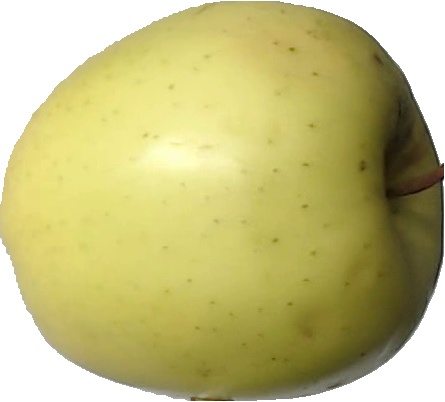
Label: apple_golden_2